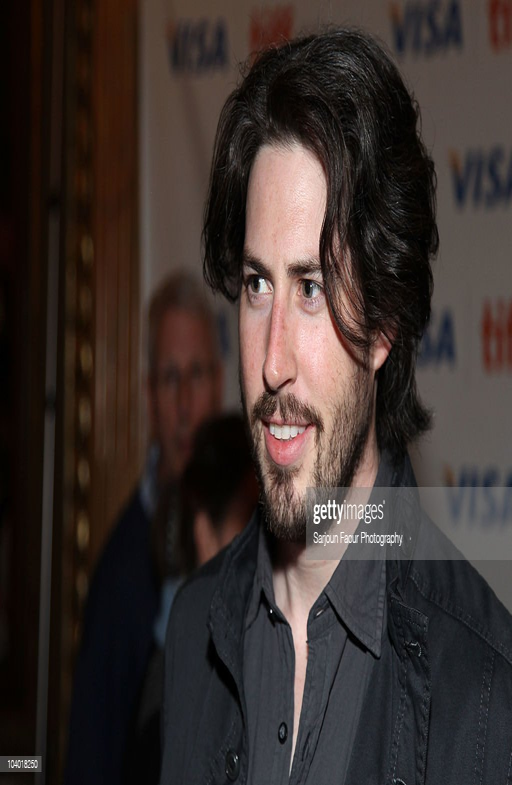
film director attends the premiere held during festival .